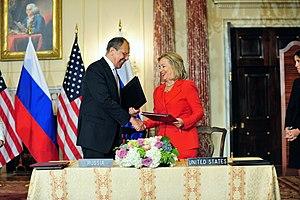
Hillary Diane Clinton /ˈhɪləɹi daɪˈæn ˈklɪntən/, née Rodham /ˈɹɑdəm/ le 26 octobre 1947 à Chicago, est une femme politique américaine, notamment secrétaire d'État des États-Unis de 2009 à 2013.